SS Thistlegorm

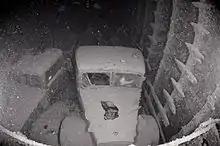
Trucks, part of the cargo of "Thistlegorm"

She left Glasgow on her final voyage on 2 June 1941, destined for Alexandria, Egypt. The ship's cargo included: Bedford trucks, Universal Carrier armoured vehicles, Norton 16H and BSA motorcycles, Bren guns, cases of ammunition, and 0.303 rifles as well as radio equipment, Wellington boots, aircraft parts, railway wagons and two LMS Stanier Class 8F steam locomotives.